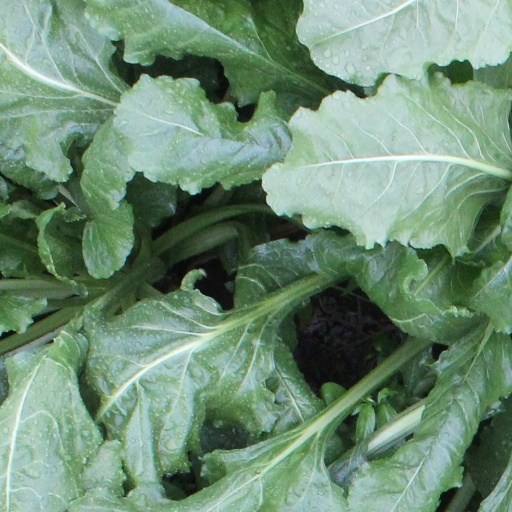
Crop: sugar beet